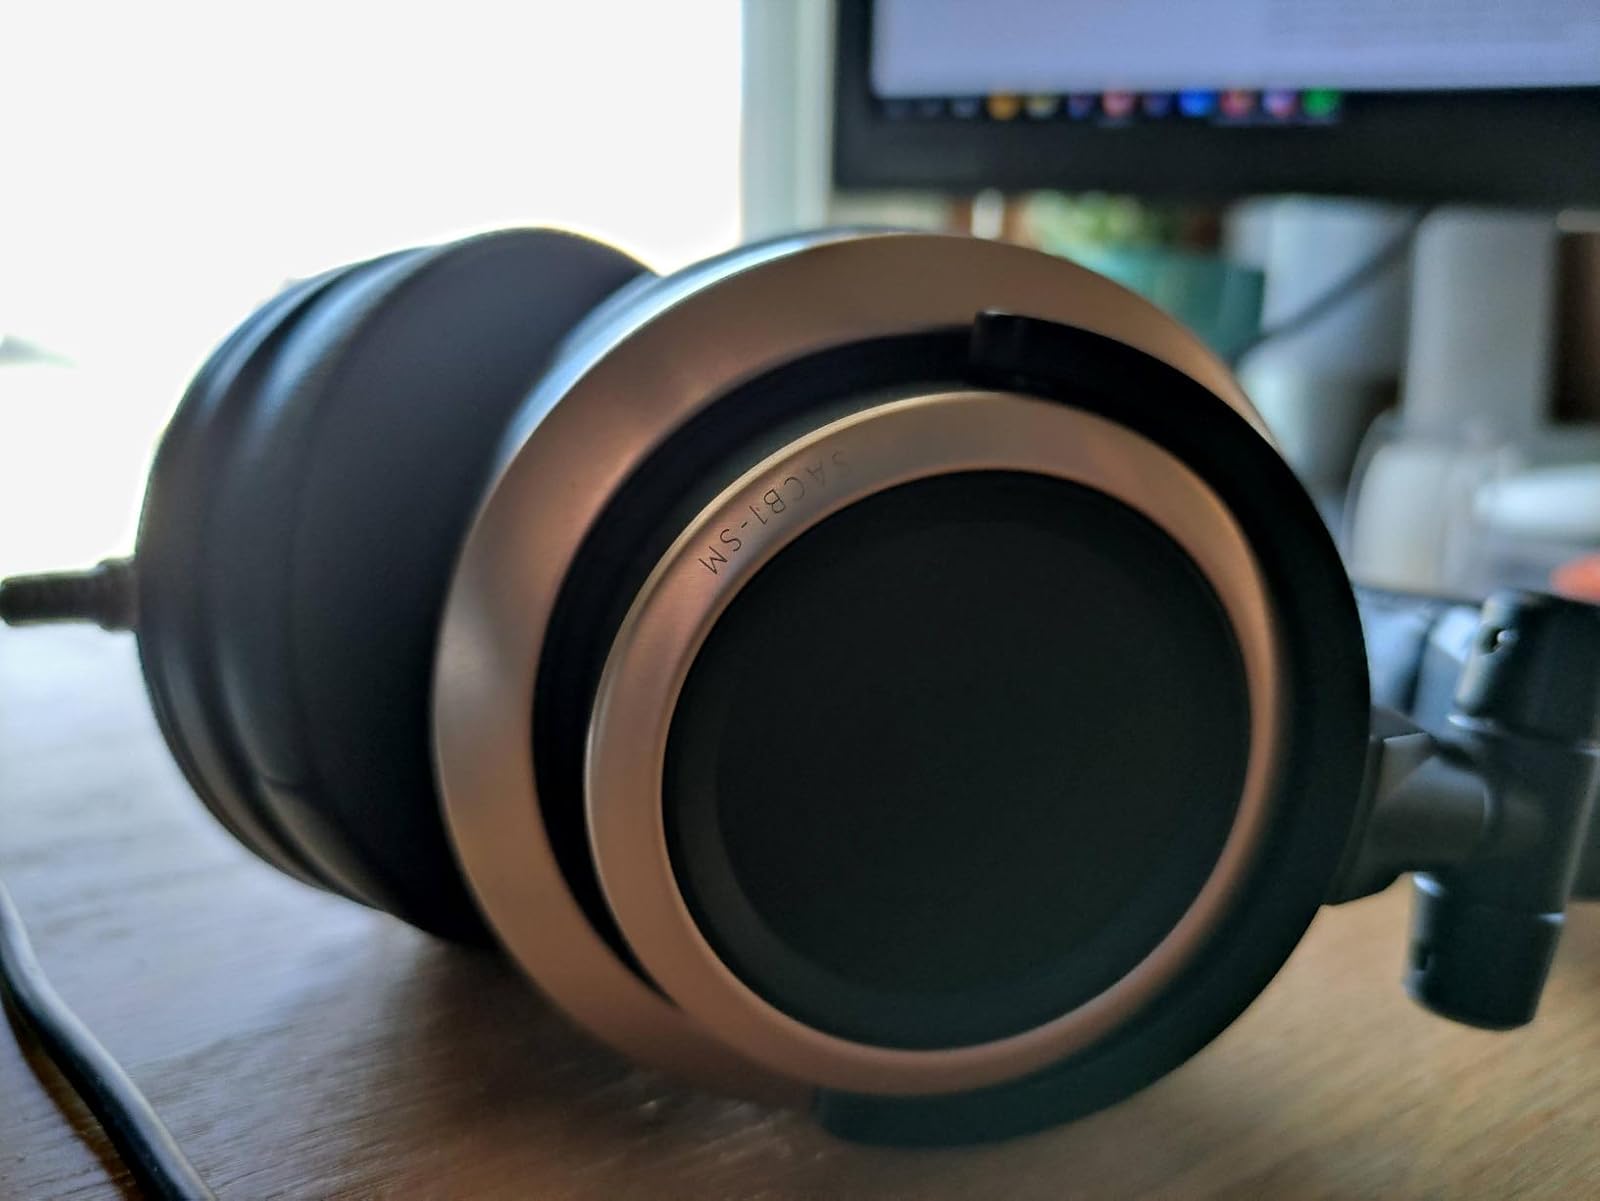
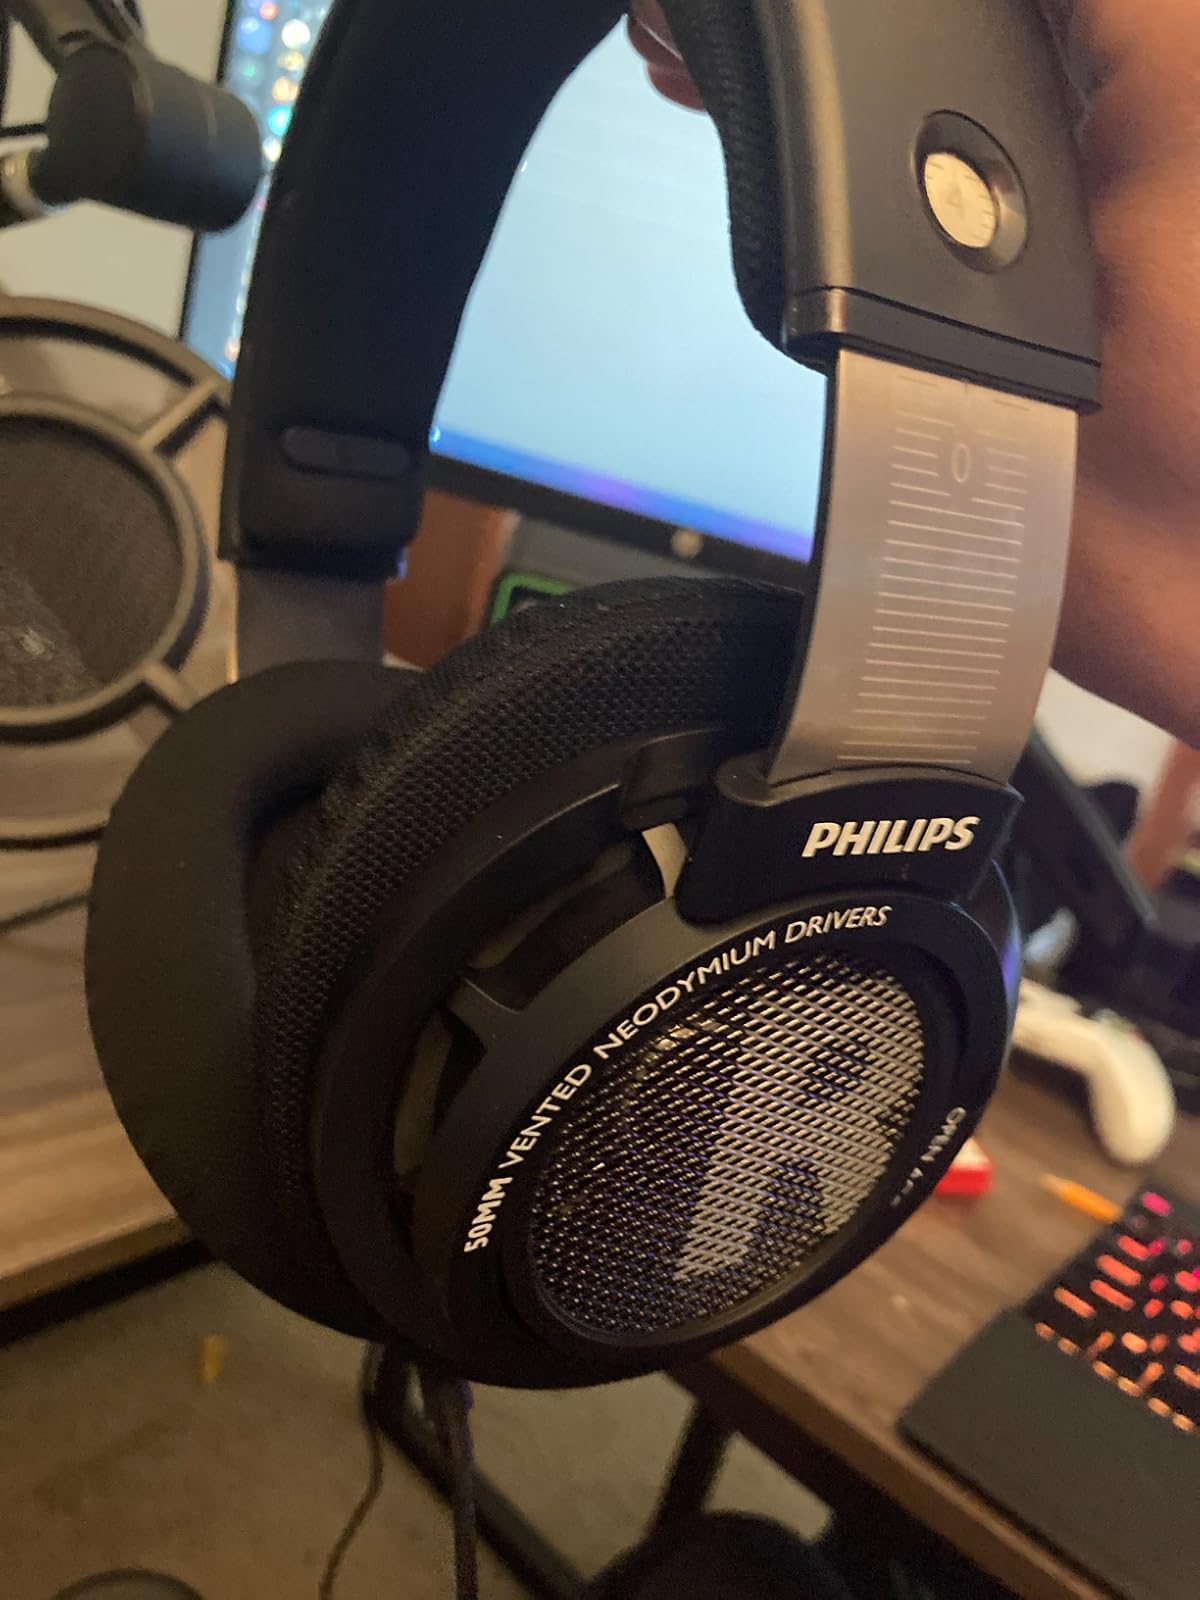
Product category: headphones
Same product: no